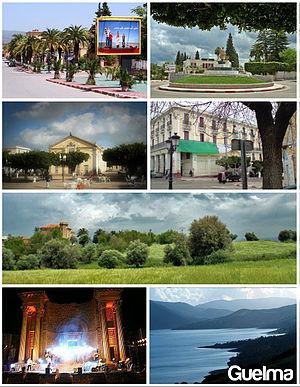
Guelma, appelée Malaca dans la période de ses fondateurs, les Phéniciens, puis Calama à l'époque romaine, est une commune de la wilaya de Guelma, dont elle est le chef-lieu, située à 60 km au sud-ouest d'Annaba, à 110 km à l'est de Constantine, à 60 km de la mer Méditerranée et à 150 km de la frontière tunisienne.